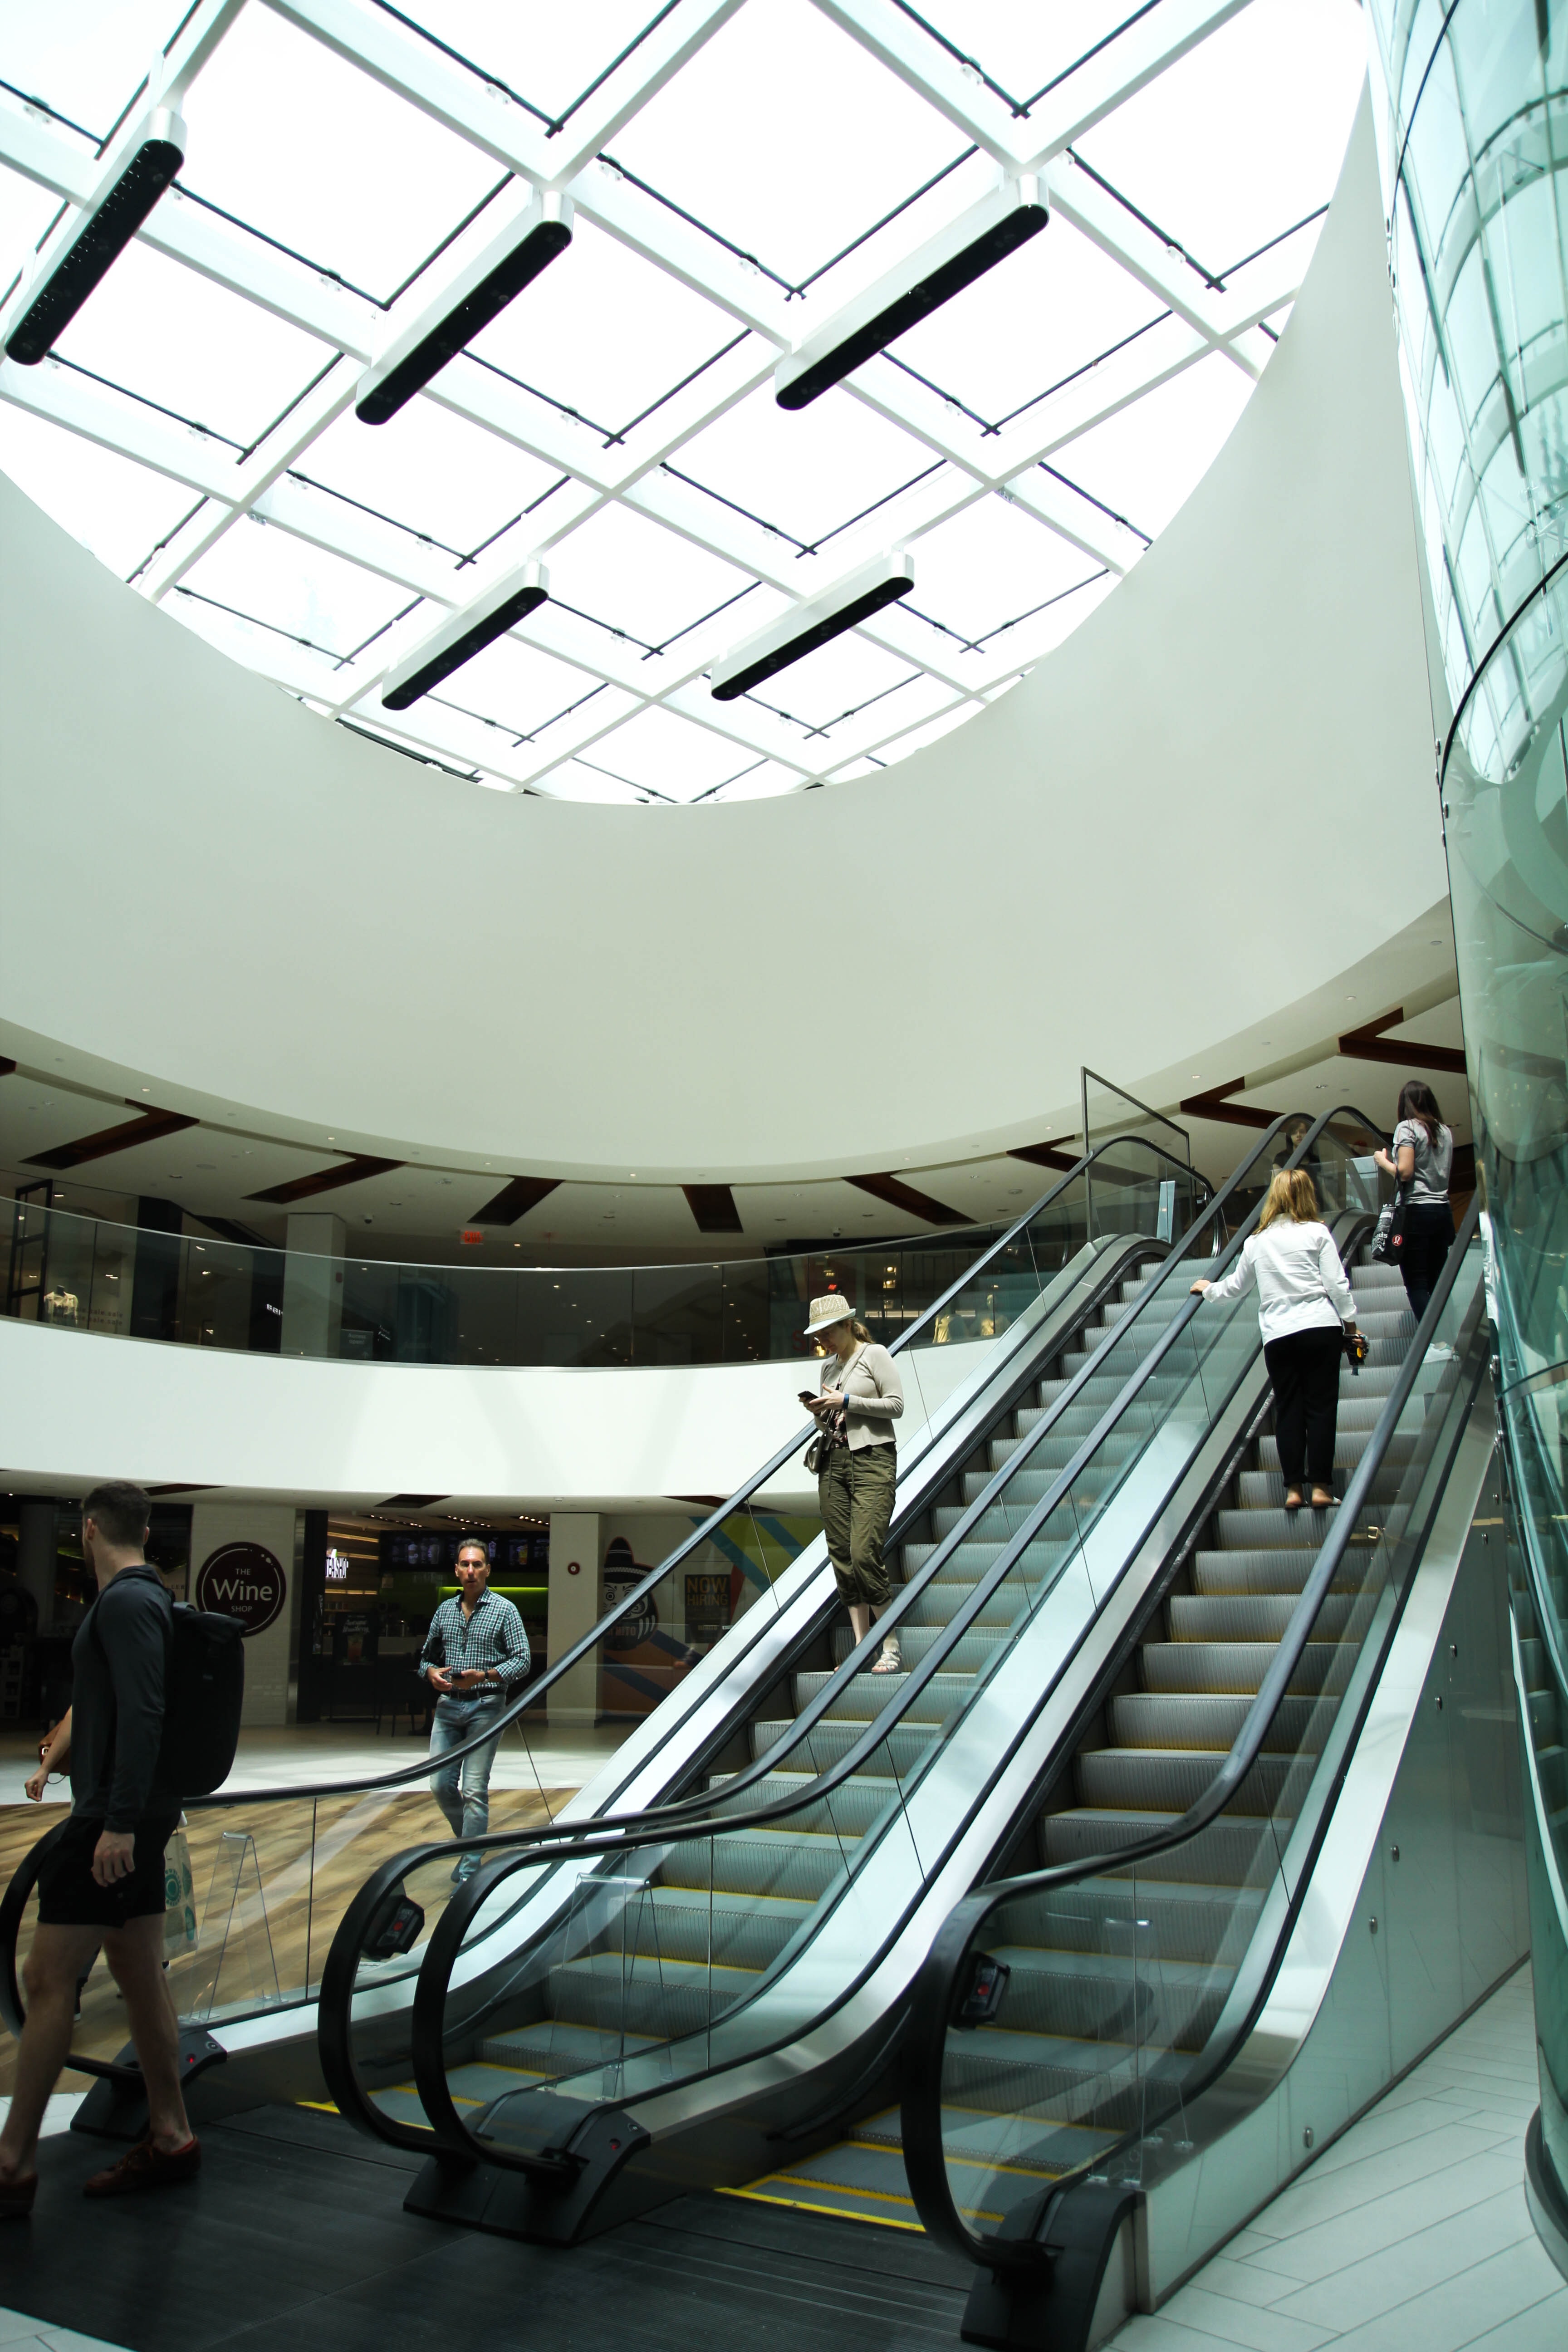
escalator, daylighting, architecture, stairs, building, shopping mall, metropolitan area, ceiling, glass, airport terminal, lobby, city